Shangani Patrol

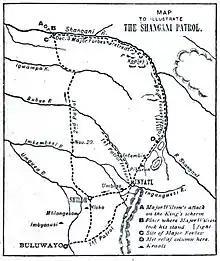
Route of the Shangani Patrol

The column left Bulawayo heading north, and, in an attempt to expedite its progress, reorganised itself into a more compact 290-man force at Shiloh. Lobengula, meanwhile, rode north towards the Shangani in his wagon, which left obvious tracks in its wake. Following the wagon tracks, Forbes's men were soon hot on the trail, routinely finding recently abandoned Matabele camps, provisions and stragglers. Heavy rain slowed both the king and his pursuers, and led Forbes to split his force again; moving on with a flying column of 160 men, he sent the rest back with the wagons. He pushed on, and on 3 December 1893 reached the southern bank of the Shangani, from where he could clearly see Matabele hastily driving cattle behind an "impi" (regiment) of warriors. The presence of smouldering fires beside the native column betrayed the fact that they had just crossed. Wishing to know whether the king had crossed here or at another point on the river, Forbes sent Major Allan Wilson across to scout ahead with 12 men and eight officers, and told him to return by nightfall.